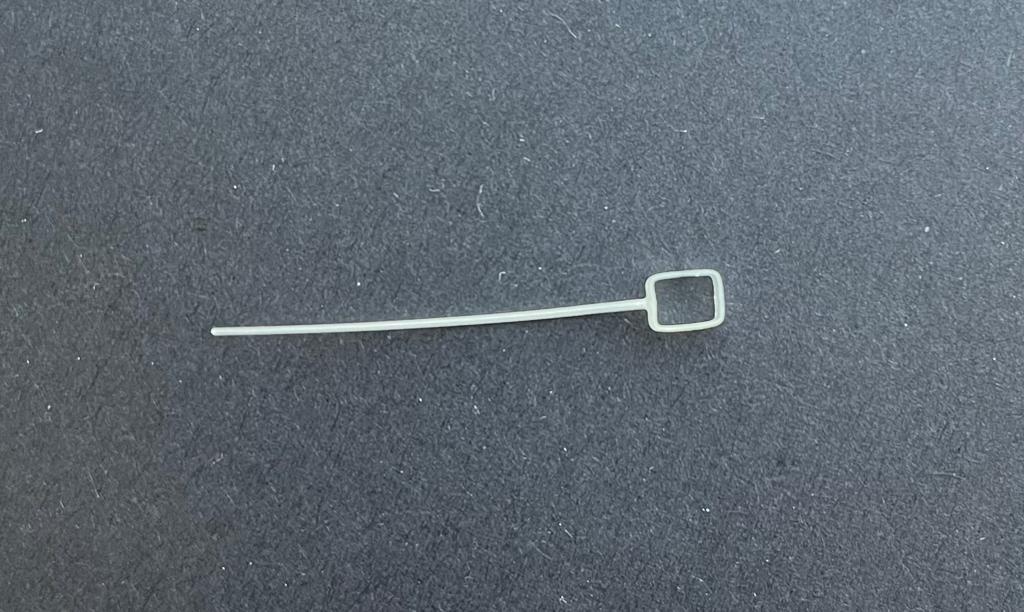
GN ReSound Sure Fit 3 HP Retention Cords
Brand: Resound
GN ReSound Sure Fit 3 HP Retention Cords are soft-plastic wires that keep ReSound hearing aids snug, and secured to your ear. When attached, retention cord's gently bend into the outer ear creating a spring lock that anchors hearing aids in place and stops them from coming loose, or accidentally falling off. The GN ReSound Sure Fit 3 High Power Retention Cords can be modified to fit the shape of your ear and offer peace of mind knowing your hearing aids will remain discreet, and appropriately positioned throughout the day . For maximum comfort, retention, and speech clarity, replace GN ReSound Sure Fit 3 Retention Cords along with ReSound Domes , and GN ReSound Wax Guards monthly, or when the ear grip's discolour and become frail. 10 ReSound retention cords per pack Fits Resound NEXIA, ONE, and OMNIA hearing aids Product code: 21411000
Category: Health & Beauty > Health Care > Hearing Aids